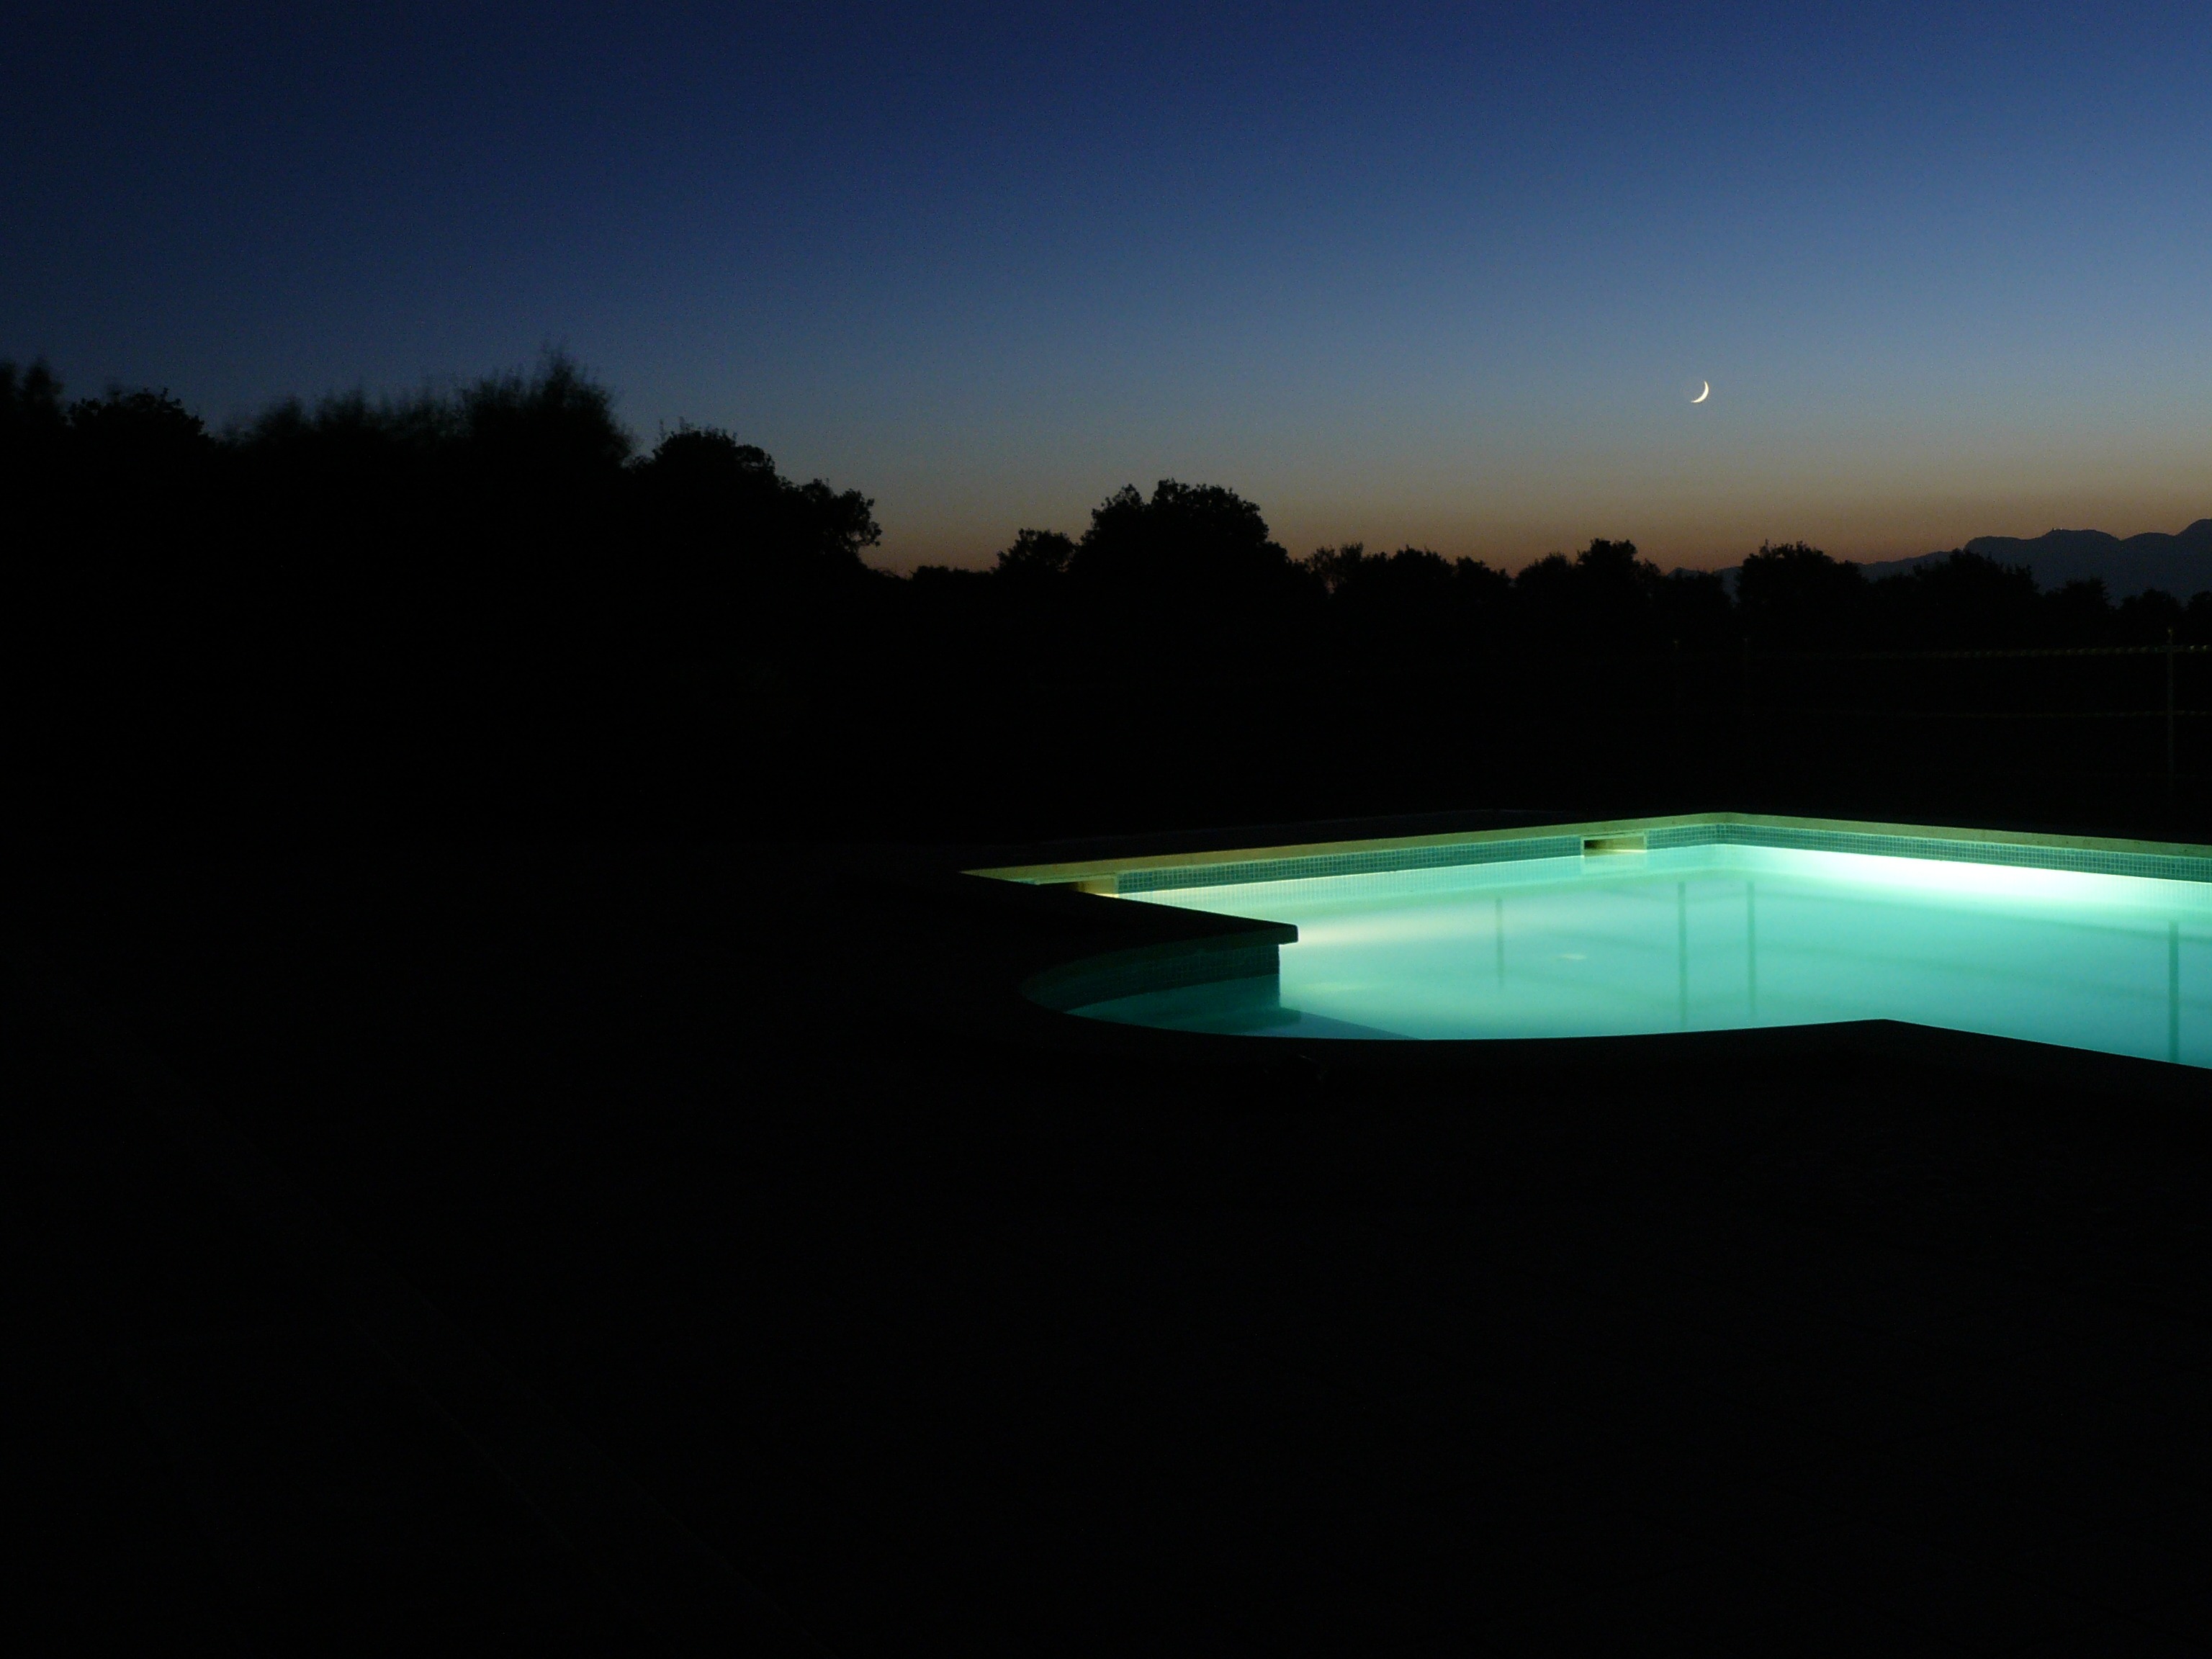
water, nature, light, sky, sunset, night, atmosphere, travel, dark, pool, dusk, swim, evening, twilight, reflection, swimming pool, holiday, darkness, blue, moon, moonlight, illuminated, lights, turquoise, holidays, mallorca, mood, abendstimmung, finca, evening sky, blue hour, refresh, last light, sky colors, atmosphere of earth, rest light, pool lighting